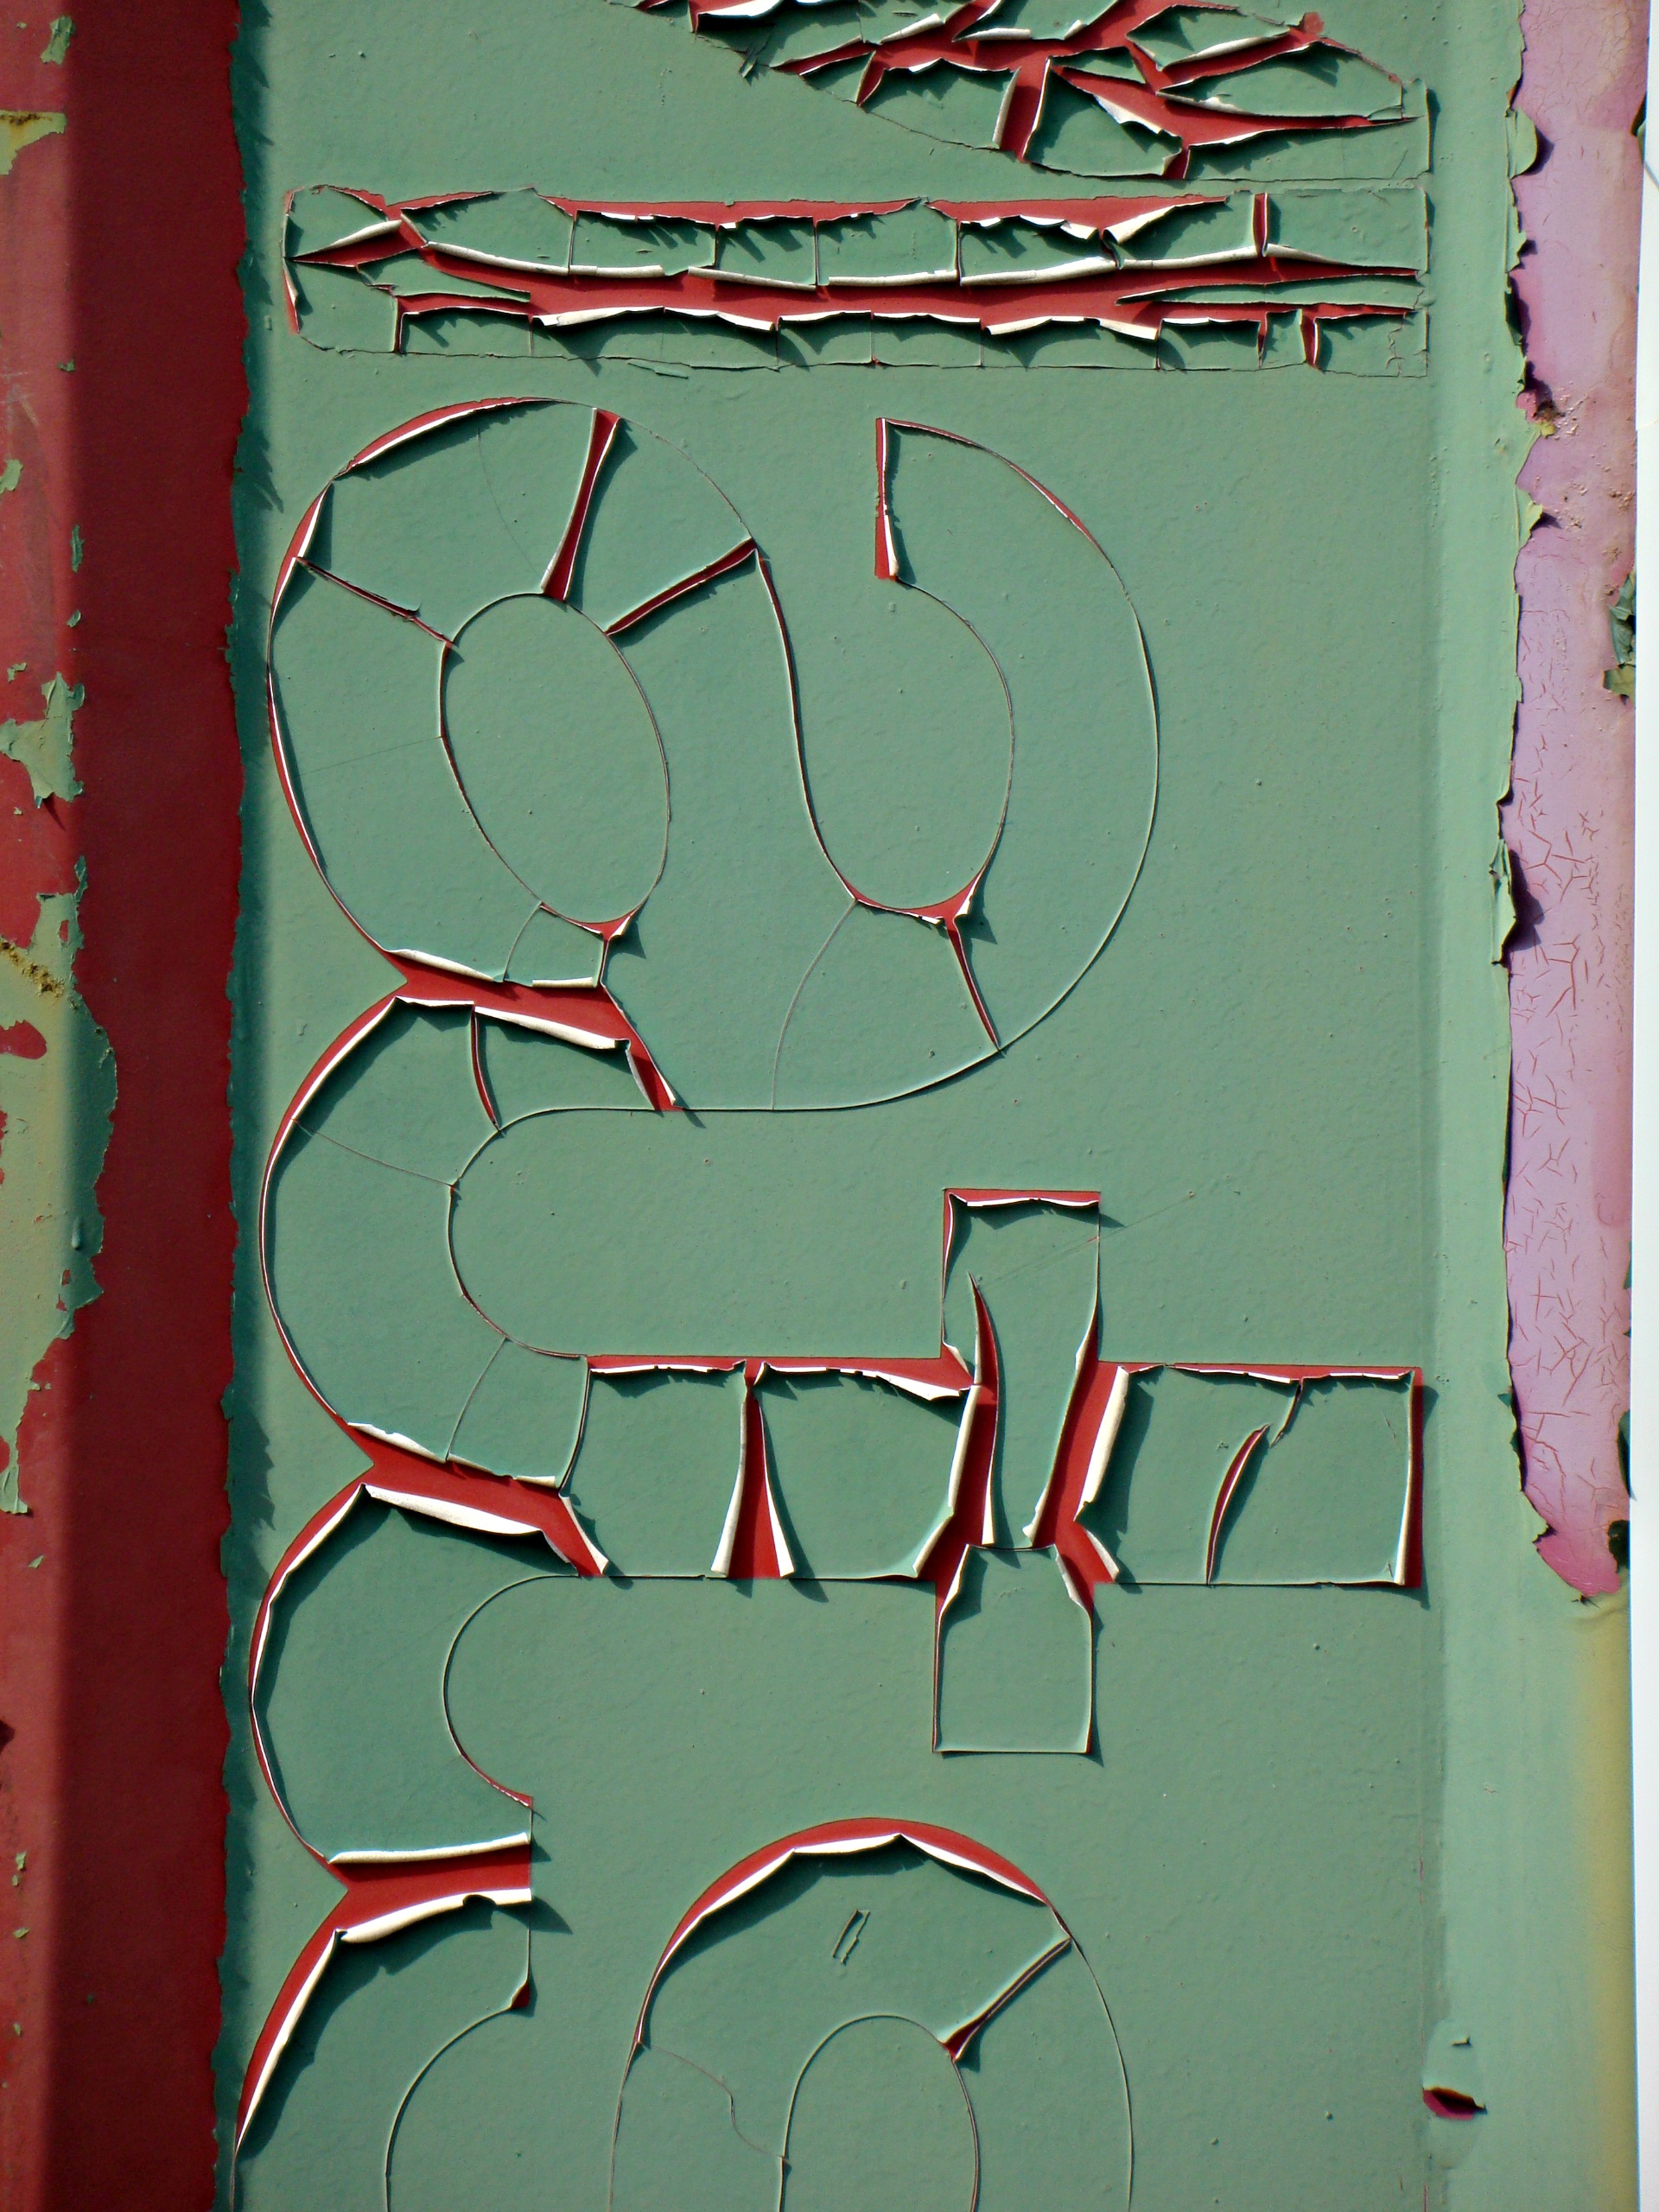
number, urban, wall, construction, green, red, color, paint, graffiti, art, illustration, mural, found